Friedrich Martens

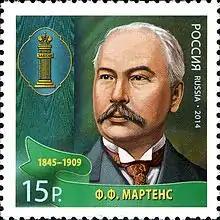
Friedrich Martens (circa 1900) on a 2014 Russian stamp

The date and circumstances of Martens' ennoblement are not clear. While it is undisputed that he called himself and was referred to as "von" or "de" Martens in publications since the early 1870s, this title might have been bestowed upon him either with one of the more distinguished Russian Orders, or with the title of a Privy Councillor (according to the Table of Ranks), or simply with his appointment as a full professor. He was never registered in the matriculae of the knightage of Livonia ("Livländische Ritterschaft") or one of the other three Baltic knighthoods (that is of Estonia, Courland and Ösel). His surname, Martens, is included in the Russian Heraldic Book No. 14, though it is uncertain if this entry relates to him or to another noble of the same name. His social advancement was the more remarkable, as it was exclusively based on his professional merits.